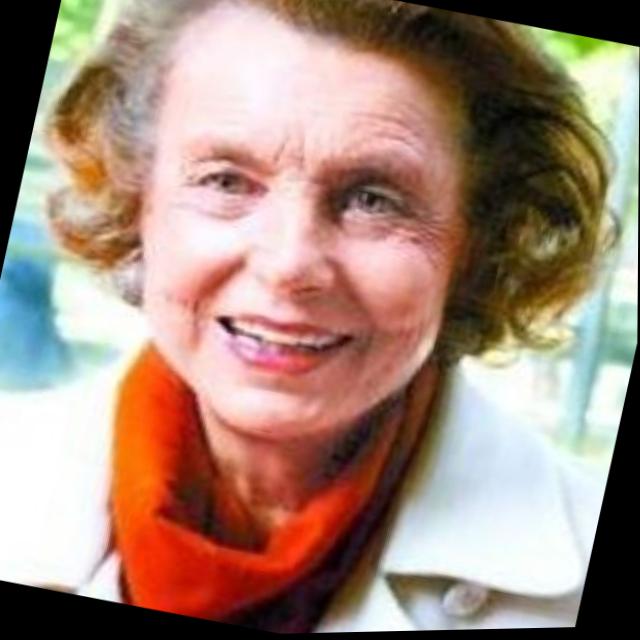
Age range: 45-64